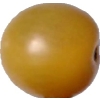
Label: tomato_cherry_yellow